Village People's Union

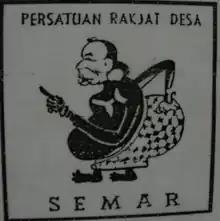
Semar, the PRD election symbol

The Village People's Union (PRD) was a political party in Indonesia. The party was based amongst the Sundanese population in West Java. In the 1955 parliamentary election, PRD got 77,919 votes (0.2% of the national vote). One parliamentarian was elected from the party. After the election the party joined the Fraction of Upholders of the Proclamation, a heterogenous parliamentary group with ten MPs.